University of Texas tower shooting

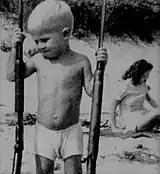
Whitman at age two

Charles Joseph Whitman was born on June 24, 1941, in Lake Worth, Florida, the eldest of three sons born to Margaret Elizabeth ( Hodges) and Charles Adolphus Whitman Jr. Whitman's father had been abandoned as a child and raised in a boys' orphanage in Savannah, Georgia, and described himself as a self-made man who ran a successful plumbing business, in which his wife worked as a bookkeeper.